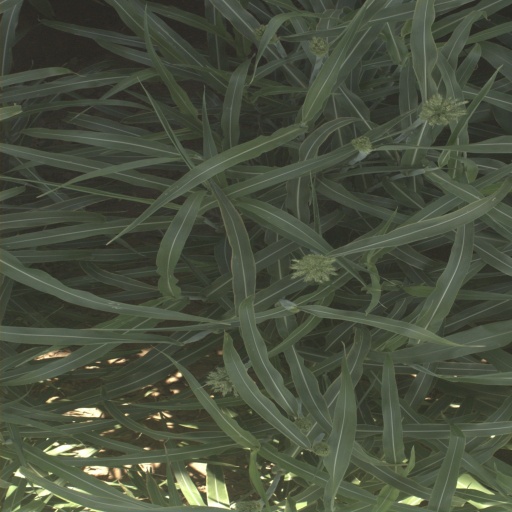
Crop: sorghum